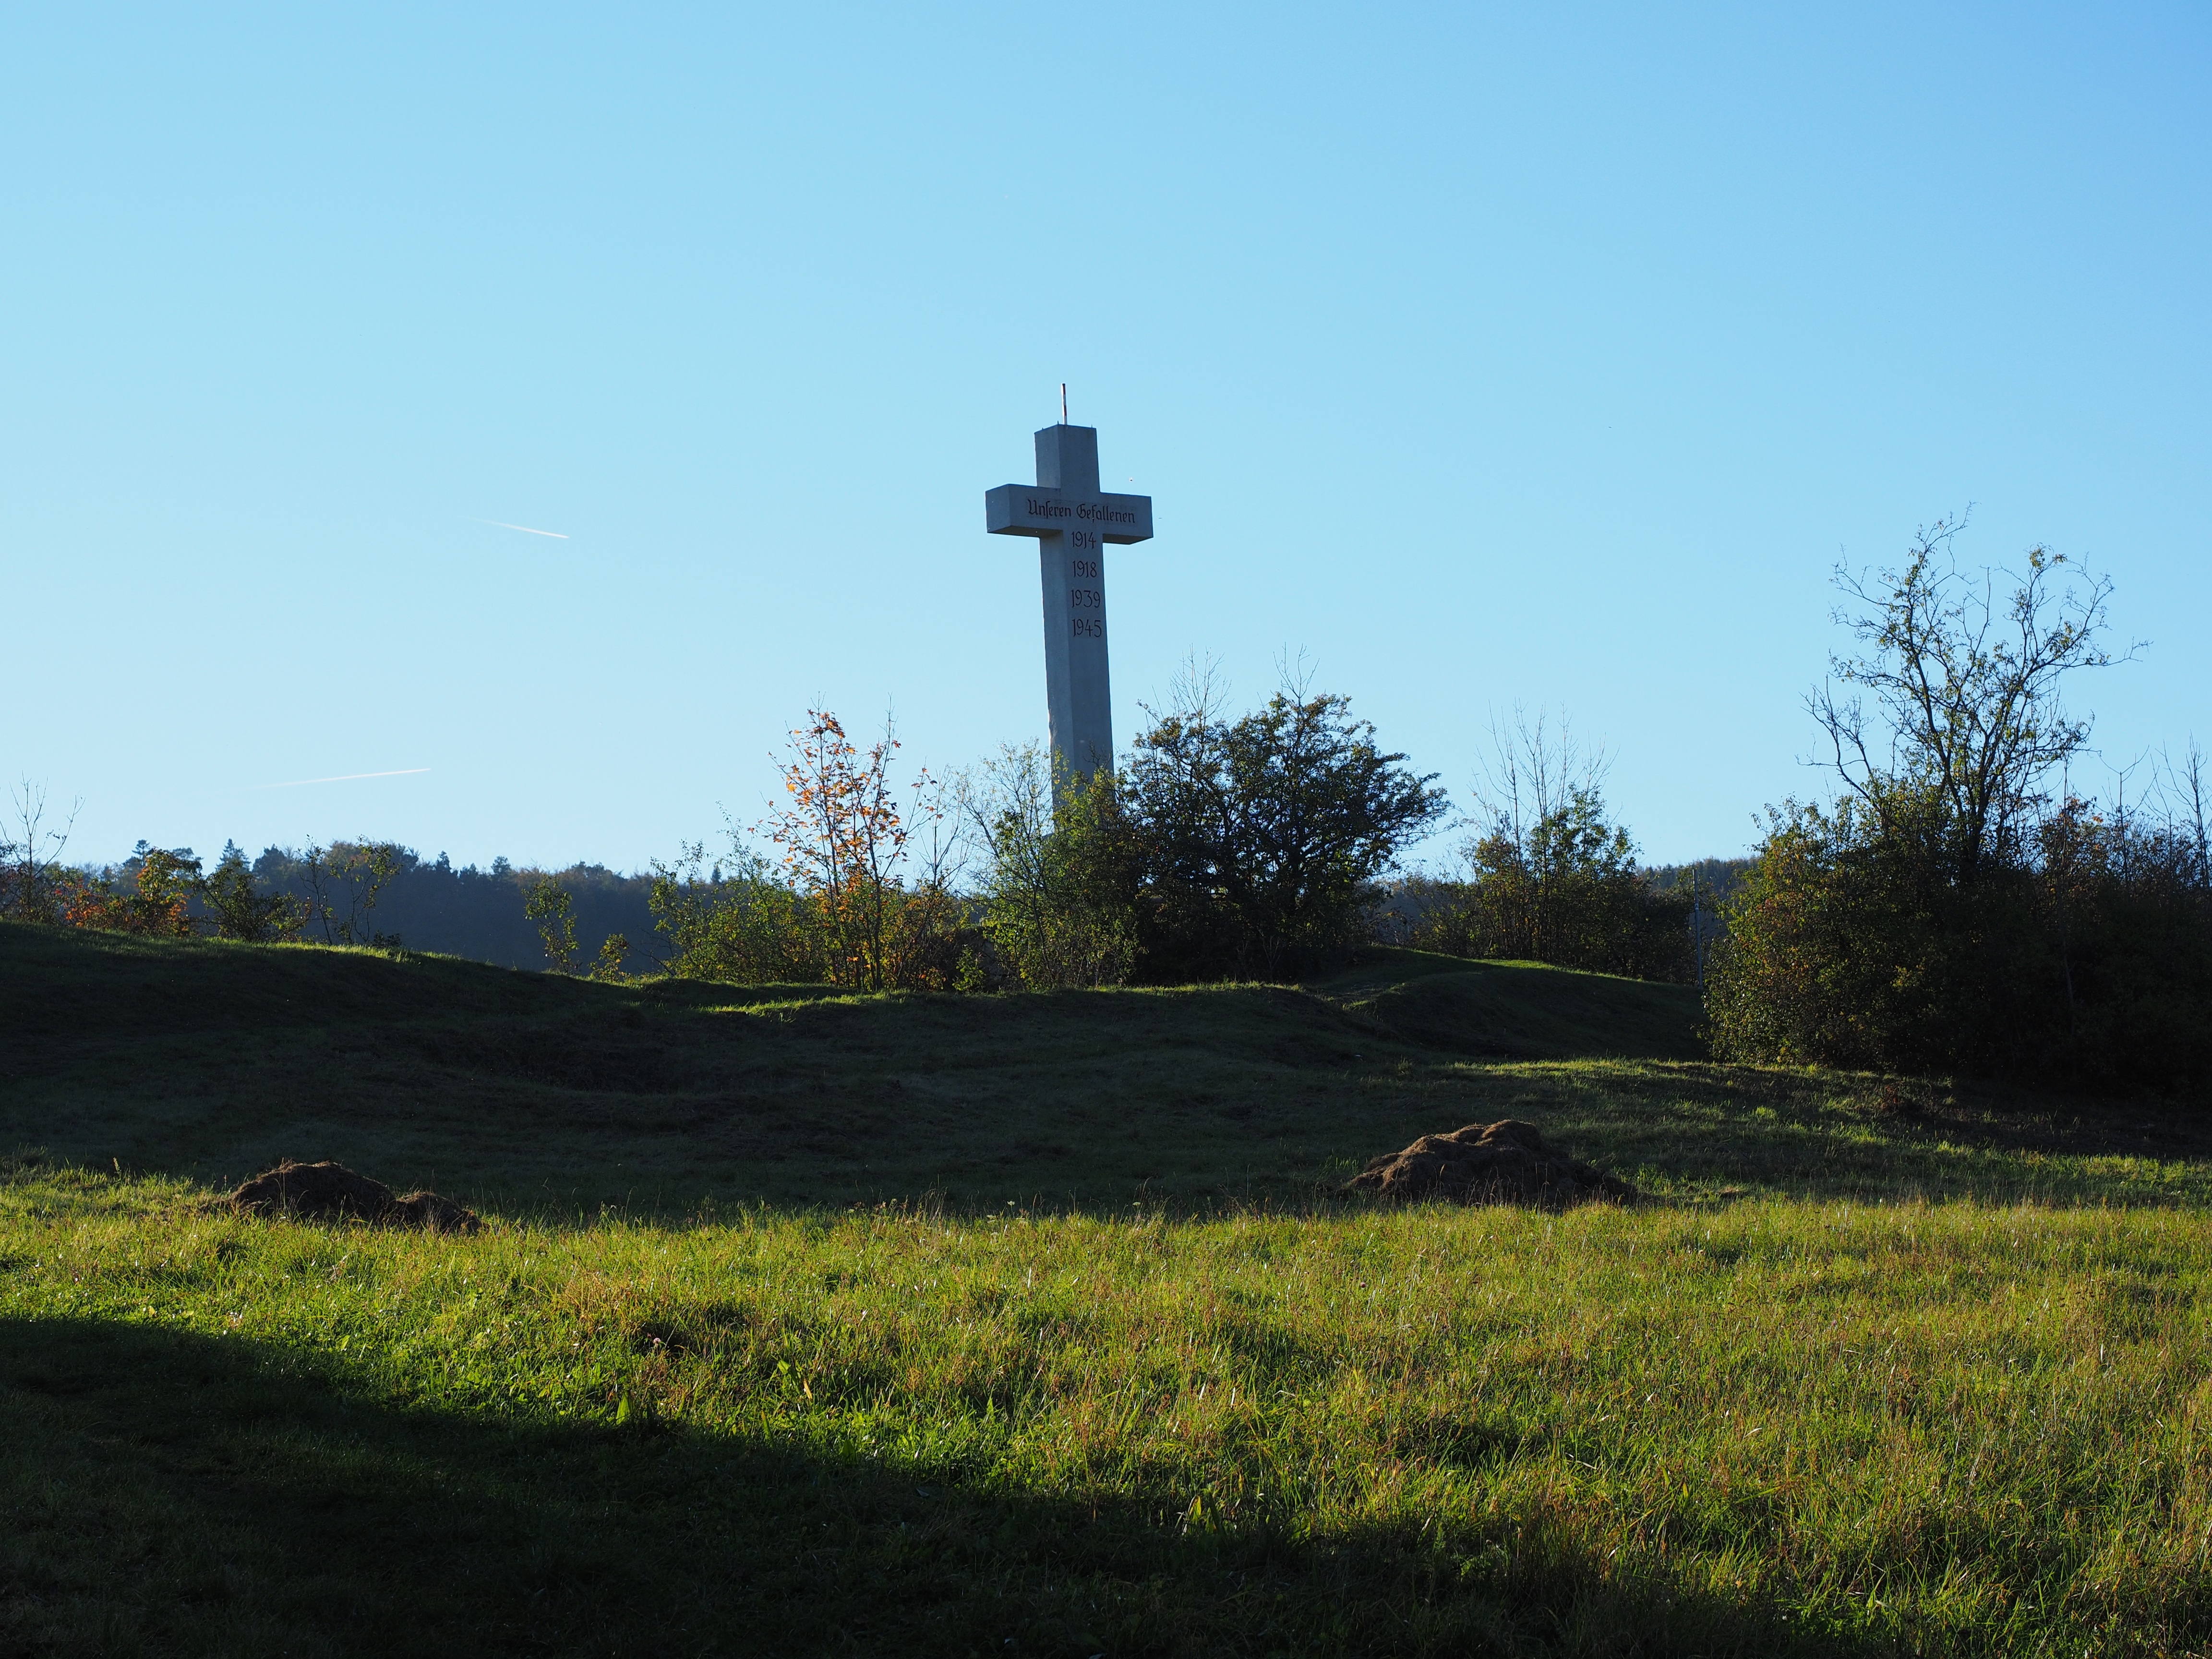
landscape, tree, grass, meadow, hill, tower, cross, rural area, jerk, protected landscape area, blaubeuren, ruck summit